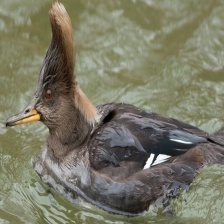
Species: HOODED MERGANSER
Scientific name: LOPHODYTES CUCULLATUS